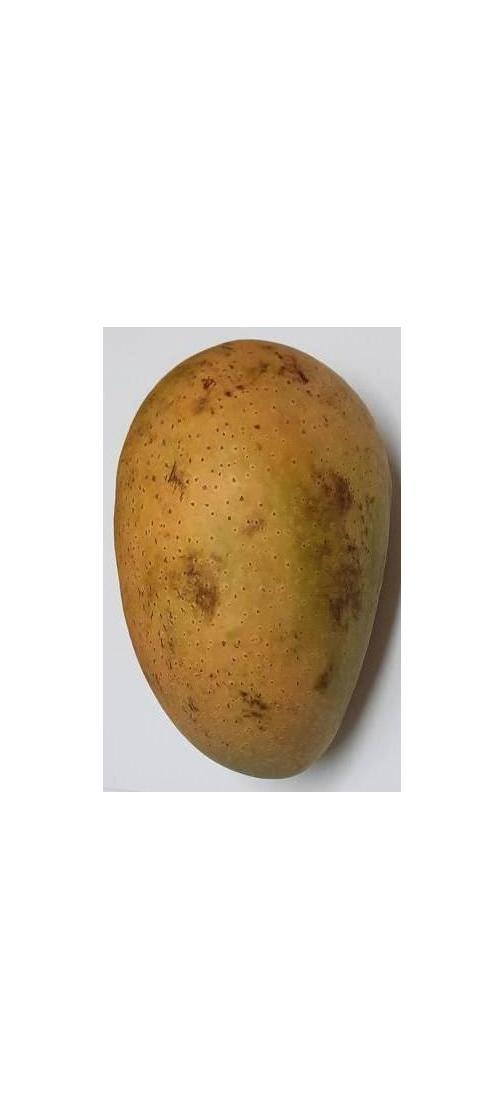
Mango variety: Ashshina Classic